Karolína Muchová

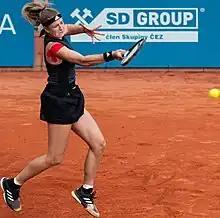
Muchová hitting a forehand

At the US Open, Muchová reached the semifinals stage of the tournament for the second consecutive year, without dropping a set, defeating Katie Volynets, Naomi Osaka, Anastasia Potapova, fifth seed Jasmine Paolini and 22nd seed Beatriz Haddad Maia. She lost in the last four to sixth seed Jessica Pegula, in three sets.